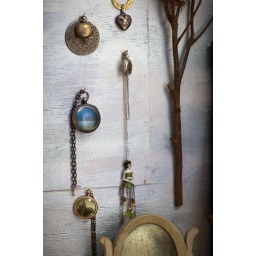
In the choir loft bedroom Photo by Paul Clancy house by Alyn Carlson